Tan Son Nhut Air Base

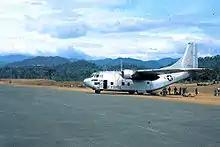
Mule Train C-123B Provider in early 1962

On 13 May 1961 a 92-man unit of the Army Security Agency, operating under cover of the 3rd Radio Research Unit (3rd RRU), arrived at Tan Son Nhut AB and established a communications intelligence facility in disused RVNAF warehouses on the base. This was the first full deployment of a US Army unit to South Vietnam. On 21 December 1961 SP4 James T. Davis of the 3rd RRU was operating a mobile PRD-1 receiver with an ARVN unit near Cầu Xáng when they were ambushed by VC and Davis was killed, becoming one of the first Americans killed in the Vietnam War. In early January 1962 the 3rd RRU's compound at Tan Son Nhut was renamed Davis Station.